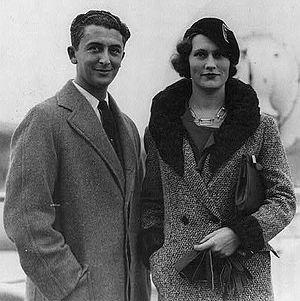
Vladimir Golschmann est un chef d'orchestre français, d'origine russe et naturalisé américain en 1947.